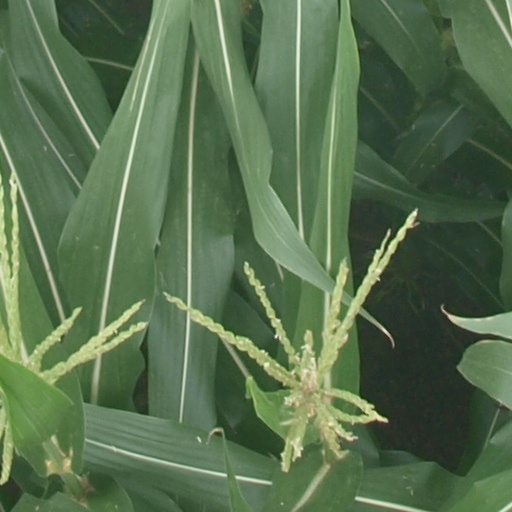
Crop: maize; corn